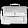
Label: Bag